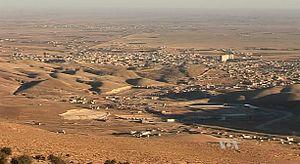
Vue de Sinjar 2015
La bataille de Sinjar a lieu du 3 août 2014 au 13 novembre 2015 lors de la seconde guerre civile irakienne. Initialement contrôlée par les peshmergas du Gouvernement régional du Kurdistan, Sinjar, la plus importante ville yézidie d'Irak, est attaquée le 3 août 2014 et prise en quelques heures par les djihadistes de l'État islamique. Au cours de l'offensive, les djihadistes massacrent ou réduisent en esclavage des milliers de yézidis et encerclent les monts Sinjar où se sont réfugiés une partie des rescapés. Le 14 août, venus de Syrie et de Turquie, les forces des YPG et du PKK, parviennent à ouvrir un corridor au nord des montagnes avec le soutien de l'aviation américaine qui commence à bombarder l'État islamique le 8 août. Les djihadistes parviennent cependant à assiéger une deuxième fois les monts Sinjar le 20 octobre. Le 17 décembre, les peshmergas lancent une vaste offensive qui permet aux forces kurdes de repousser l'EI hors des montagnes et de reprendre une partie de la ville de Sinjar. Dans les mois qui suivent, la situation est bloquée et le contrôle de la ville reste disputé.